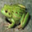
Label: frog